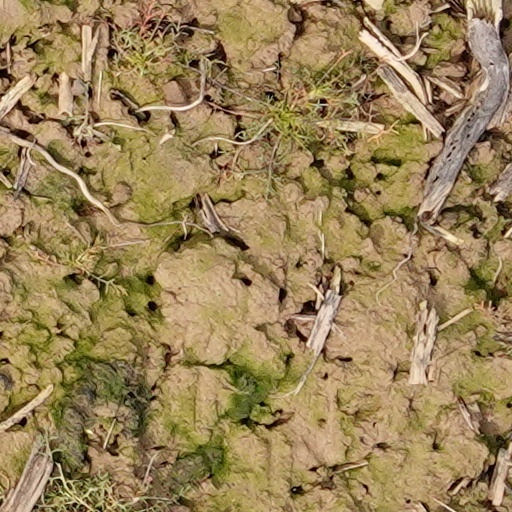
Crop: wheat